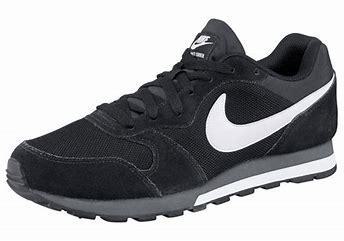
Brand: Nike
Model: MD Runner 2